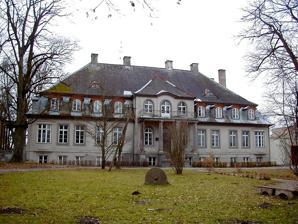
Building: Vadakste Manor
Country: Latvia
Year built: 1914
Manor house in Latvia Vadakste Manor Vadakste Manor Location within Latvia General information Architectural style Neo-Classicism Town or city Vadakste parish Country Latvia Coordinates 56°22′22.7″N 22°44′53.7″E / 56.372972°N 22.748250°E / 56.372972; 22.748250 Construction started 1911 Completed 1914 Client von Bistram family Design and construction Architect(s) L. Reinir Vadakste Manor ( Latvian : Vadakstes muiža , German : Waddaxt ) is a manor house in Vadakste Parish , Saldus Municipality in the Semigallia region of Latvia . History Architectural ensemble of the manor complex is situated on the right bank of the Vadakste River. In ancient times it was location of the Semigallian mound and the last Semigallian settlement before tribe moved to modern days Lithuania . Vadakste Manor was a property of von Bistram noble family until the early 20th century.  The Old manor house was built in the 2nd half of the 18th century. This one storey mansonry house had it walls planked later. Upon contraction of a new Manor house it was used as a servants' house. Preserved architectural elements also include  original luxurious, classicism style, entrance doors and window mountings. Modern household buildings were erected later, in the early 19th century. It was built between 1911 and 1914 in Neo- Classical style according to the project of architect L. Reinir. Interiors of the building has some Art Nouveau influences. The Oval Hall niches hide decorative ceramic tile stoves with columns. Main hall with an Art Nouveau style hearth  and fireplace has a spacious wooden staircase leading to the second floor. This New manor house was built on occasion of wedding of baron Paul von Bistram with Eleonora von Behr.  Since 1923 the building has housed the Vadakste Primary School. On the second floor of Vadakste manor there is a manor history repository of the antiquities of the inhabitants of the parish, the attributes of the Soviet period, and the other material evidence of the history of the parish. Manor park Manor complex is surrounded with late 18th - 19th century park. It was modernized in the early 20th century by baron von Bistram. Many rare species of trees and plants still grow here. See also List of palaces and manor houses in Latvia References